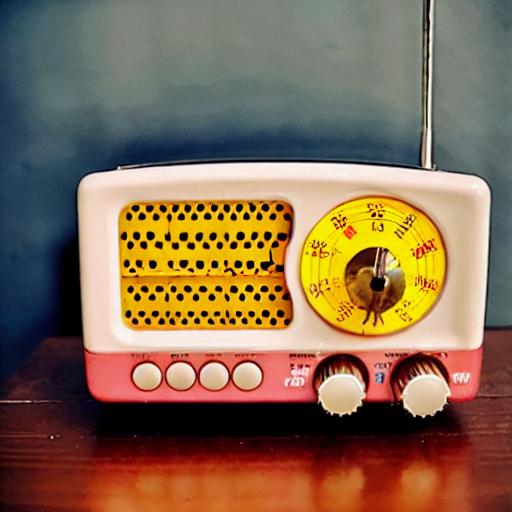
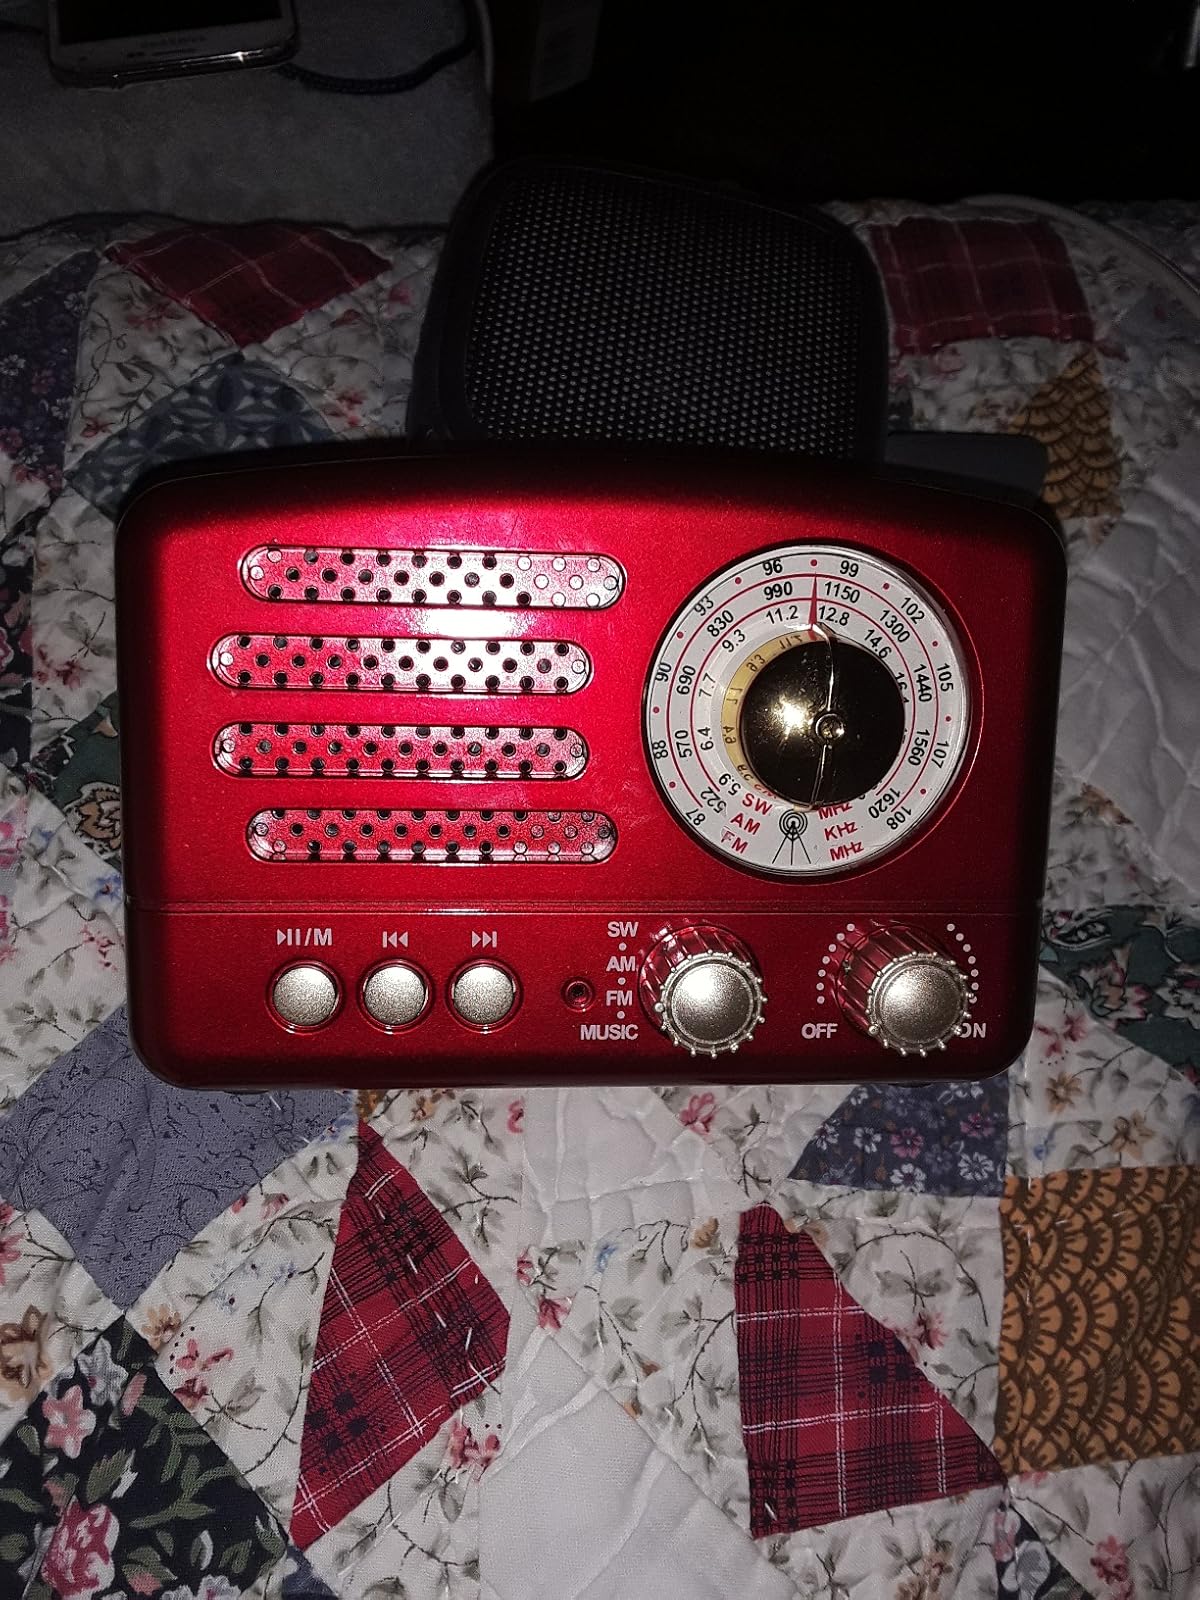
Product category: radio
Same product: no